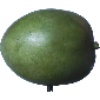
Label: mango